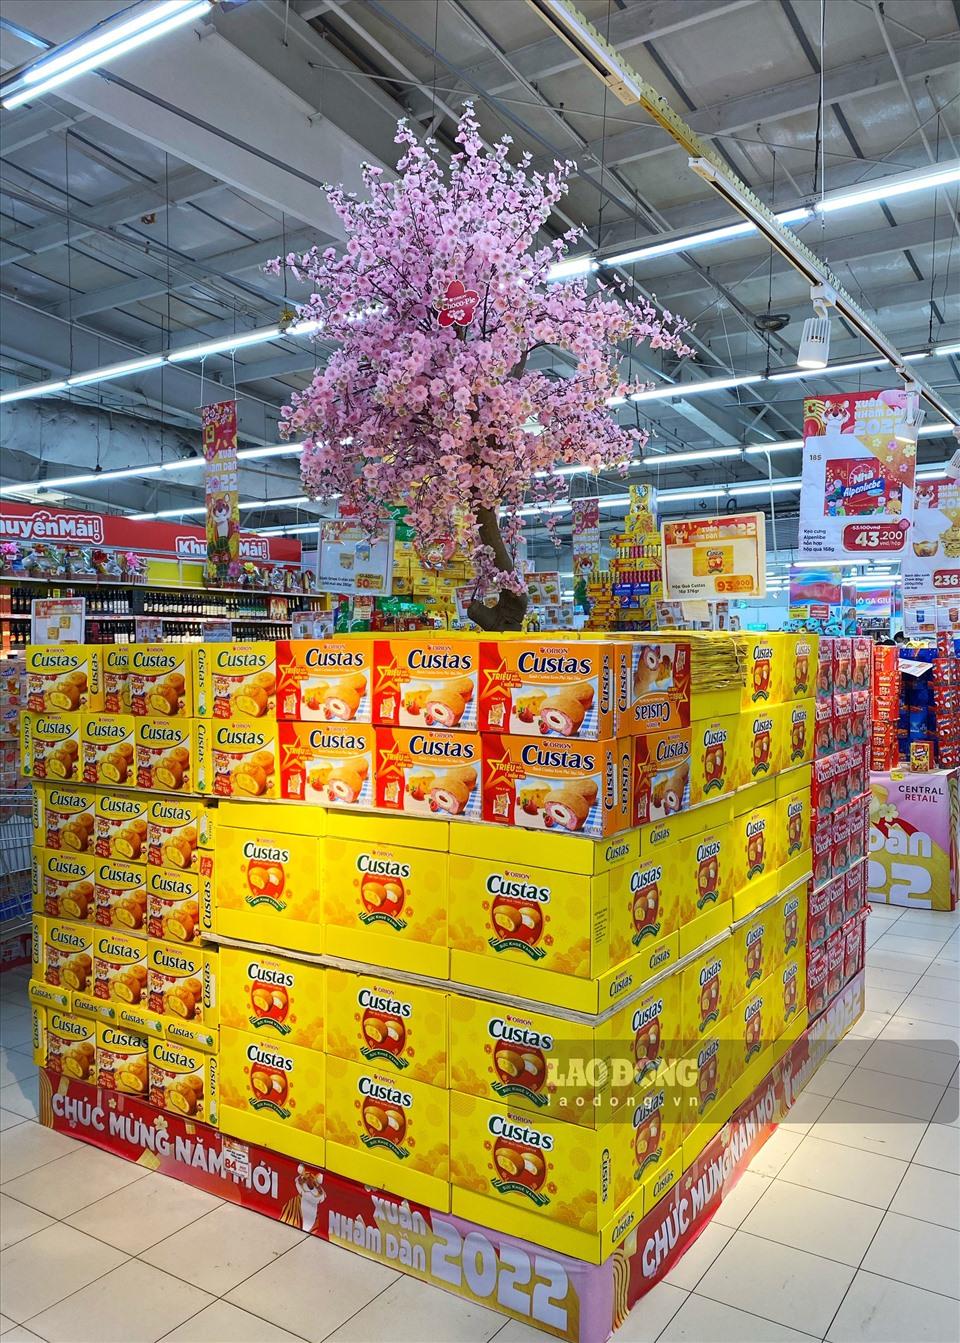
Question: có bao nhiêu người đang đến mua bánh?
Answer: không có ai đến mua bánh